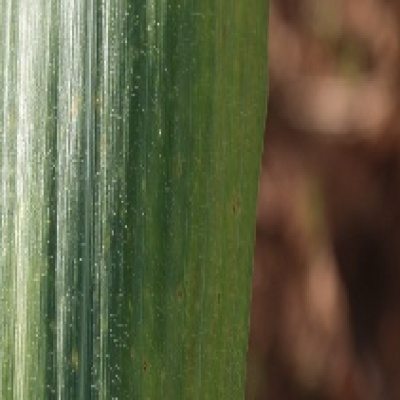
Label: Corn_(Maize)___Leaf_Spot